Shinku La

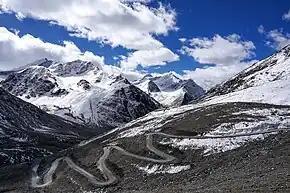
The road from Shingo La to Darcha, Lahaul

The Sinkula Pass, traversed by a 10-day Zanskar-Lahaul footpath used by locals and trekkers, features Sinkula Lake, a shallow pool 20m below its summit on the southern side. Acclaimed as one of the Indian Himalaya's technically easiest 5,000m+ passes (no glaciers or steep climbs), it is typically snowbound October-April and avalanche-prone. While an official sign states 16,615.5 ft, trekking websites list elevations from 4,900-5,100m.